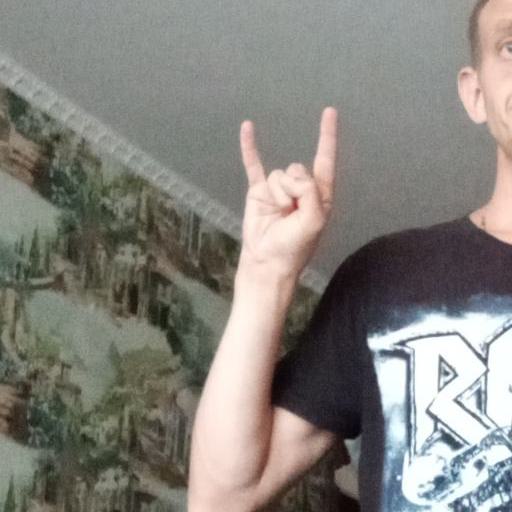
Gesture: rock